East Canyon Fire

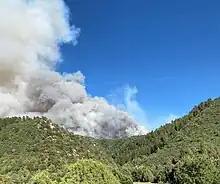
East Canyon Fire on June 18, 2020

The East Canyon Fire was a wildfire burning in La Plata and Montezuma Counties in Colorado in the United States. The fire was the largest of many small fires started by a lightning storm and was first reported on June 14, 2020. The East Canyon Fire burned and was contained on June 27, 2020. The fire resulted in the closure a portion of Highway 160 and mandatory evacuations of a campground and residences in the area.